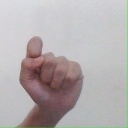
अक्षर: घ